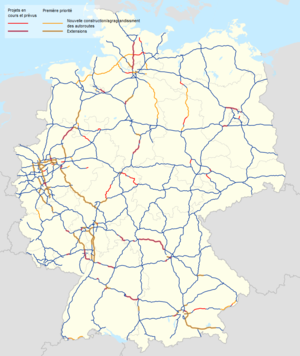
Plan d'infrastructure de transport fédéral 2030, autoroutes
Le Plan fédéral d'infrastructure de transport 2030, dévoilé en mars 2016, est la dernière version du plan fédéral d'infrastructure de transport. C’est le nouveau plan pour améliorer et développer les transports terrestres sur le territoire national en Allemagne, sous l’autorité du gouvernement fédéral.